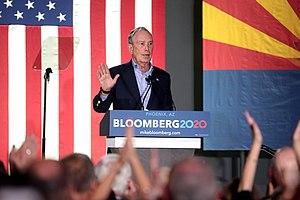
Michael Rubens Bloomberg /ˈmaɪkəl ˈblumbɝɡ/, né le 14 février 1942 à Boston, est un homme d'affaires et homme politique américain. Il est maire de la ville de New York du 1ᵉʳ janvier 2002 au 31 décembre 2013, date à laquelle il est remplacé par Bill de Blasio.